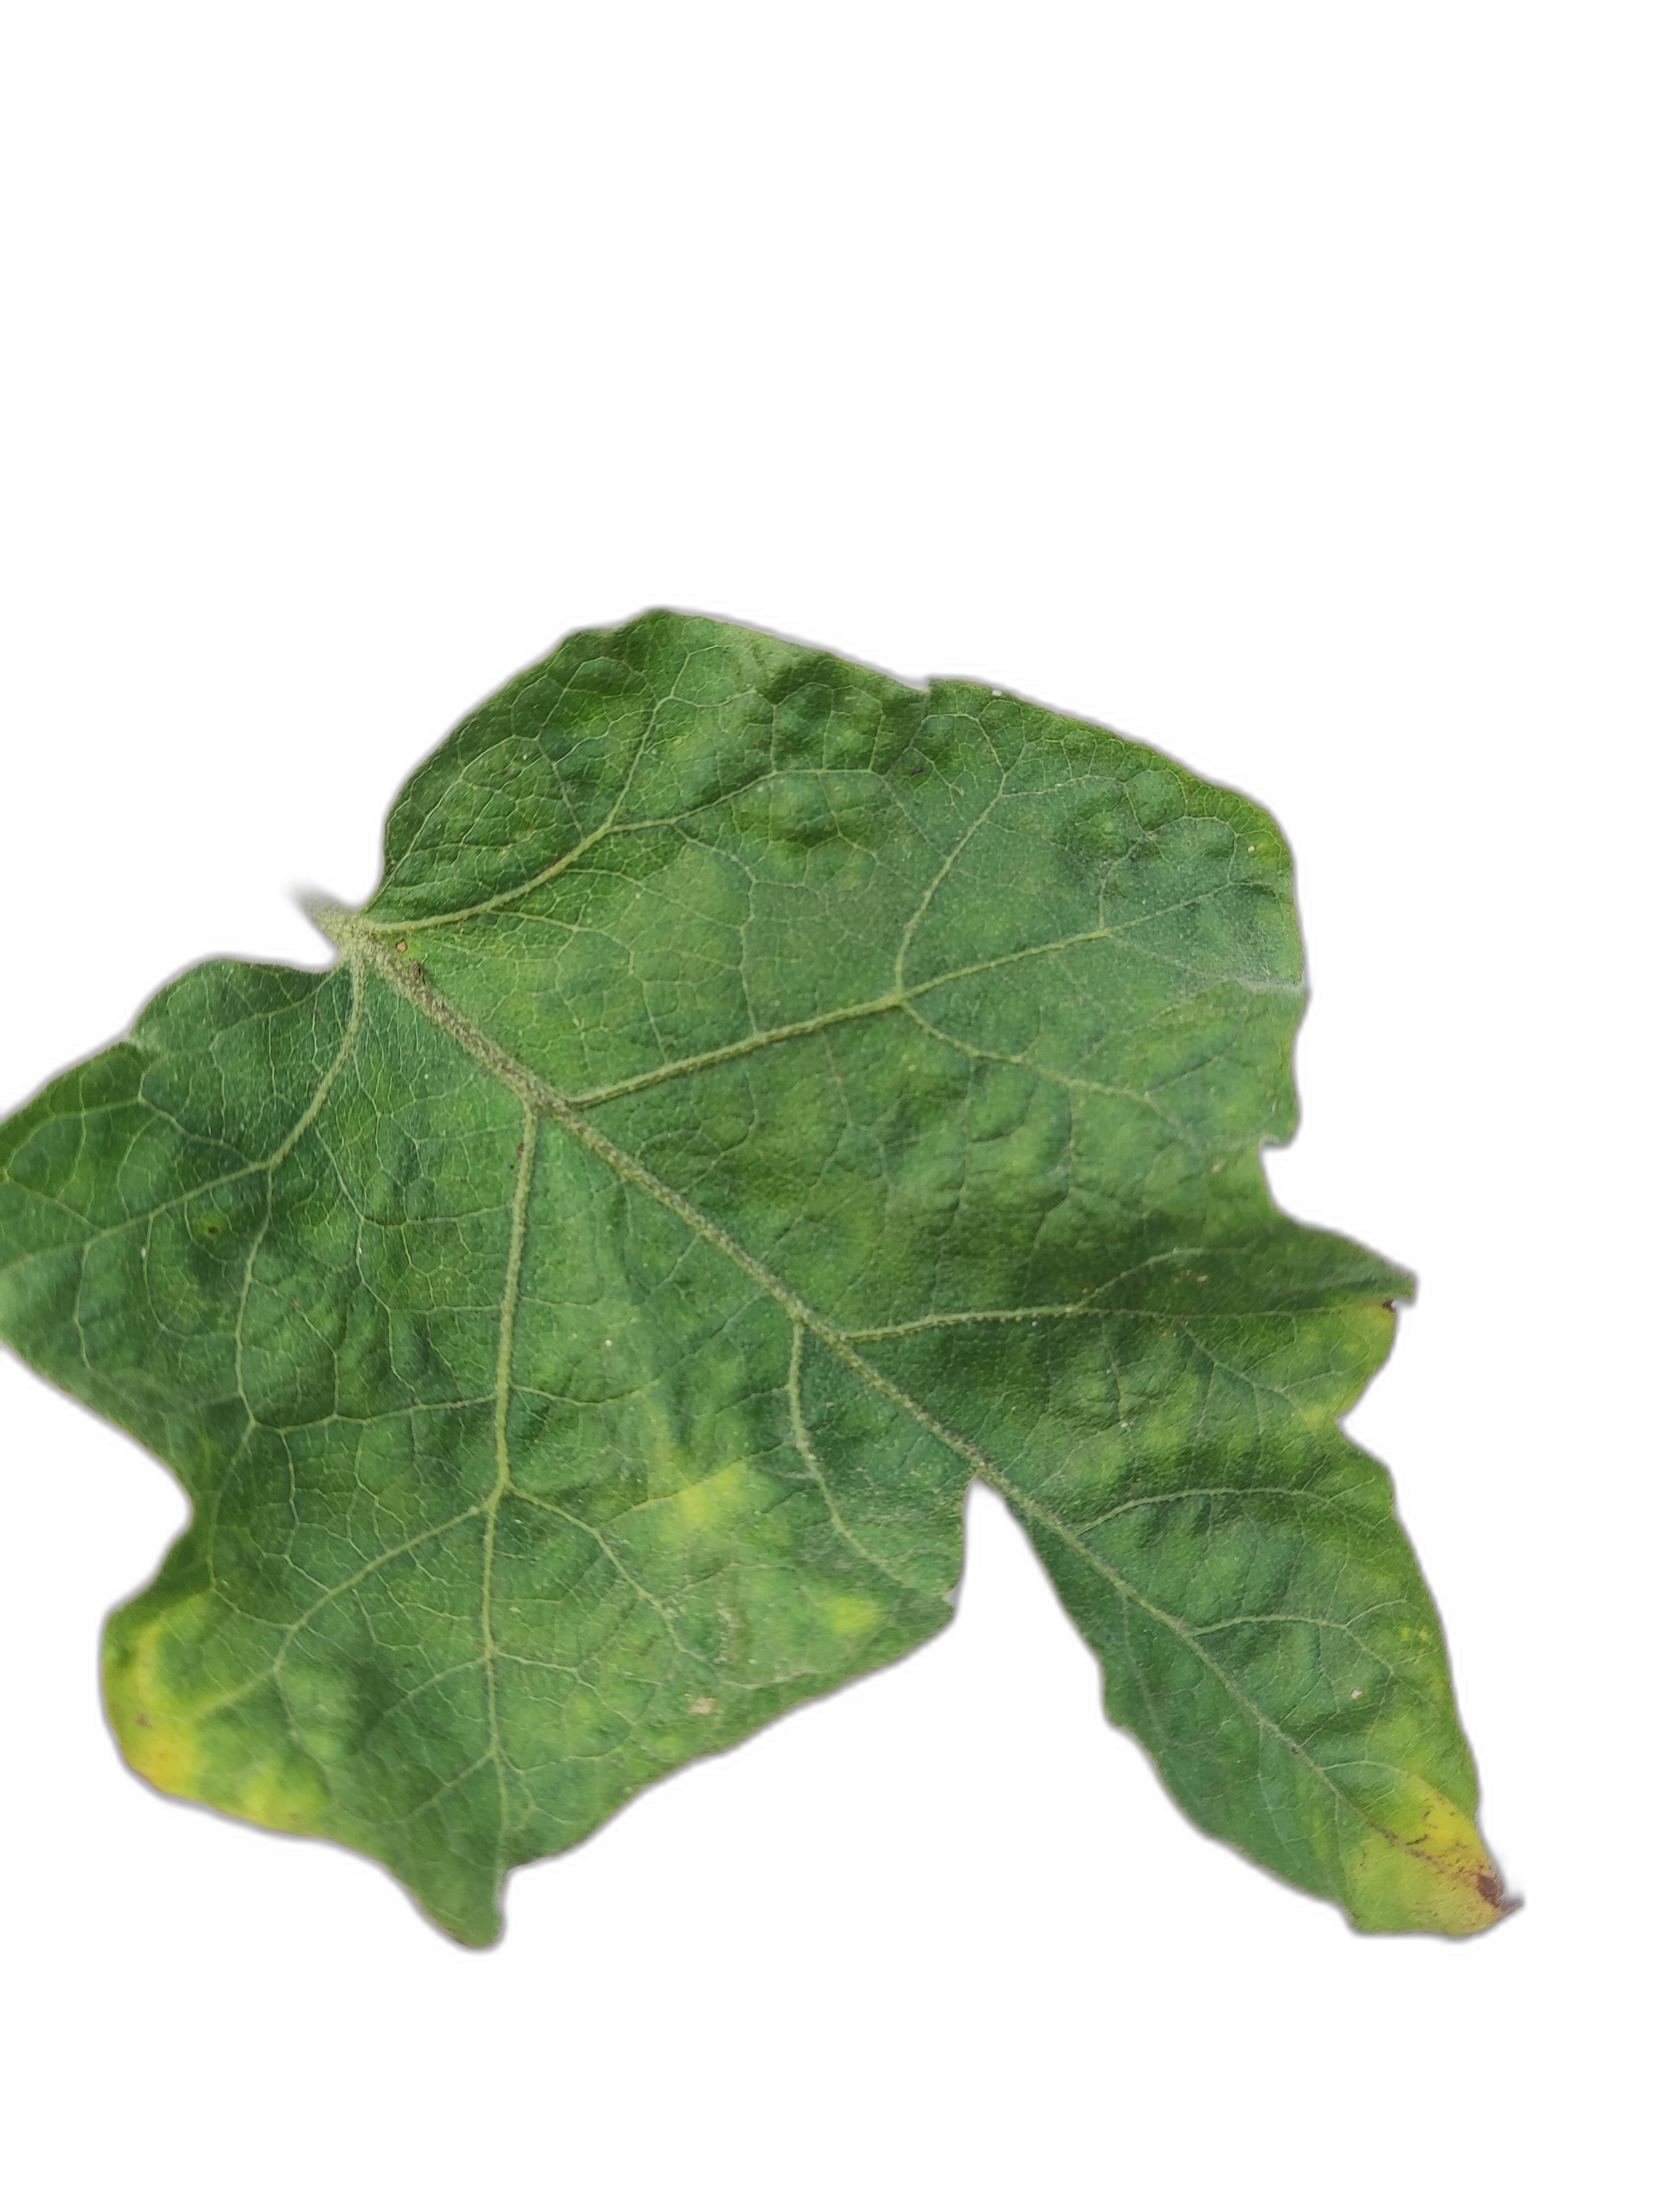
Label: Mosaic Virus Disease